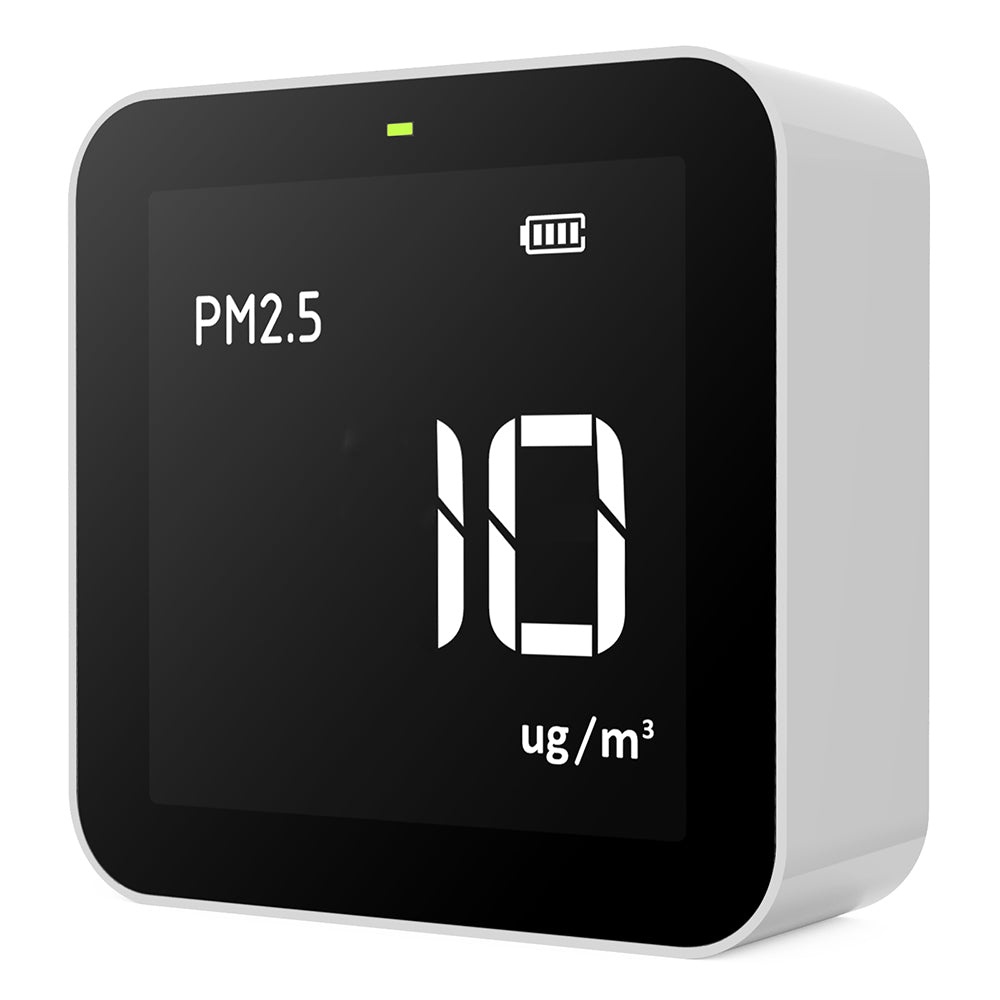
Temtop M10 Real-time Air Quality Meter for PM2.5 TVOC HCHO AQI
Brand: Temtop
Particle can be directly emitted from wind-blown dust, mold spores, pollen and wildfires. Especially during a wildfire, smoke from outdoors can enter your home and make indoor air unhealthy. Based on this, you need a Temtop air quality monitor know the air around you so that safeguard your health.
Category: Hardware > Tools > Measuring Tools & Sensors > Air Quality Meters > Particulate Meters